Parliament Street (Toronto)

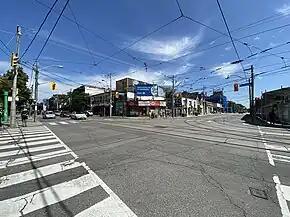
Parliament Street at Gerrard Street East

Parliament Street is a north–south street in the eastern part of downtown Toronto, Ontario, Canada. The street runs from Bloor Street to Queens Quay and is the first major street west of the Don River.